Biographies of Lian Po and Lin Xiangru (Huang Tingjian calligraphy)

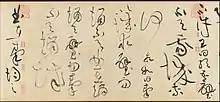
Biographies of Lian Po and Lin Xiangru. Calligraphy by Huang Tingjian

This grass-style Chinese calligraphy titled Biographies of Lian Po and Lin Xiangru was written by the famous calligrapher Huang Tingjian (1045–1105) in the Northern Song dynasty (960–1127). The overall handscroll is 34.3 cm in height and 2,178.4 cm in length and contains 652 identifiable Chinese characters. The manuscript was originally collected by New York art collector John M. Crawford Jr. (1909–1988), and currently collected by the New York Metropolitan Museum of Art.